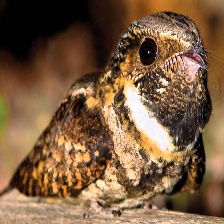
Species: EASTERN WIP POOR WILL
Scientific name: ANTROSTOMUS VOCIFERUS